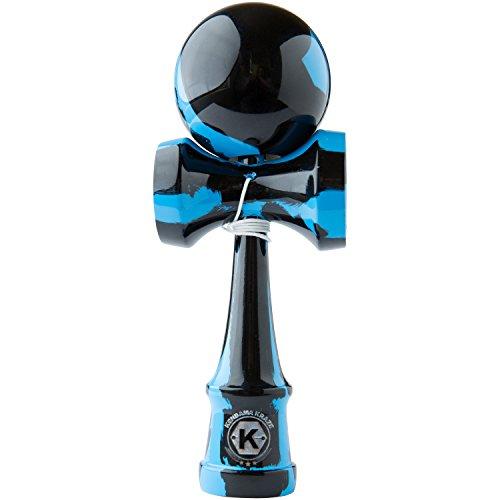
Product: Kendama Kraze Wood Toy
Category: Toys & Games | Novelty & Gag Toys
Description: Test Your Determination with This Traditional Japanese Wooden Toy.
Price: $15.97
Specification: ProductDimensions:7x3x2.5inches|ItemWeight:5.6ounces|ShippingWeight:5.6ounces(Viewshippingratesandpolicies)|ASIN:B00VHDJ4J2|Itemmodelnumber:KKBB1|Manufacturerrecommendedage:8yearsandup